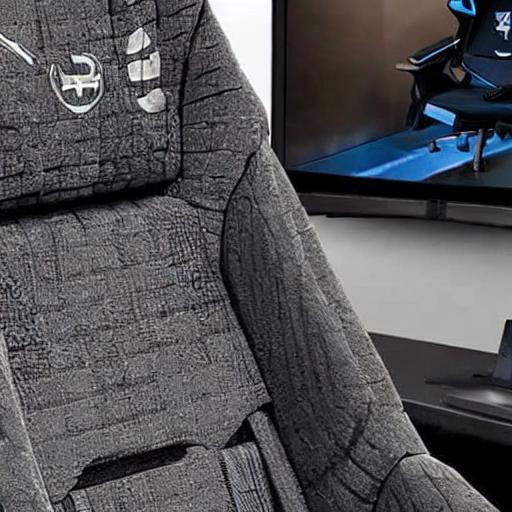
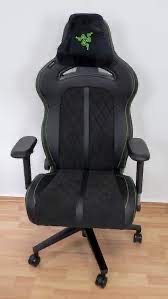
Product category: items_chair
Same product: no